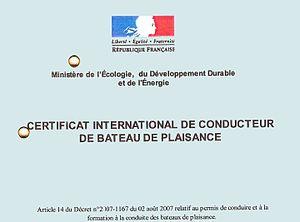
Certificat international de conducteur d'embarcations de plaisance
Le permis bateau plaisance est le permis de conduire les véhicules nautiques de plaisance à usage personnel. Selon les pays, la conduite d'un véhicule nautique de plaisance est sujette à l'obtention de formes différentes de permis.